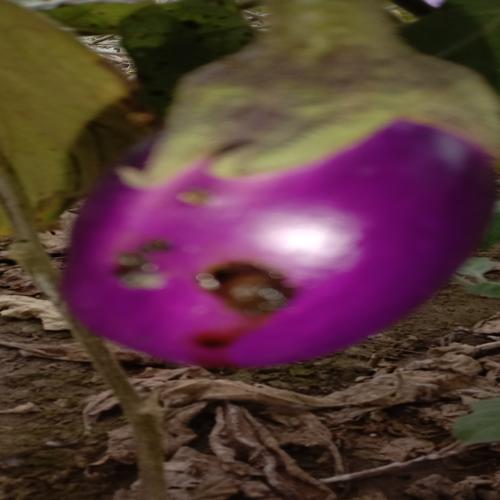
Label: Shoot and Fruit Borer